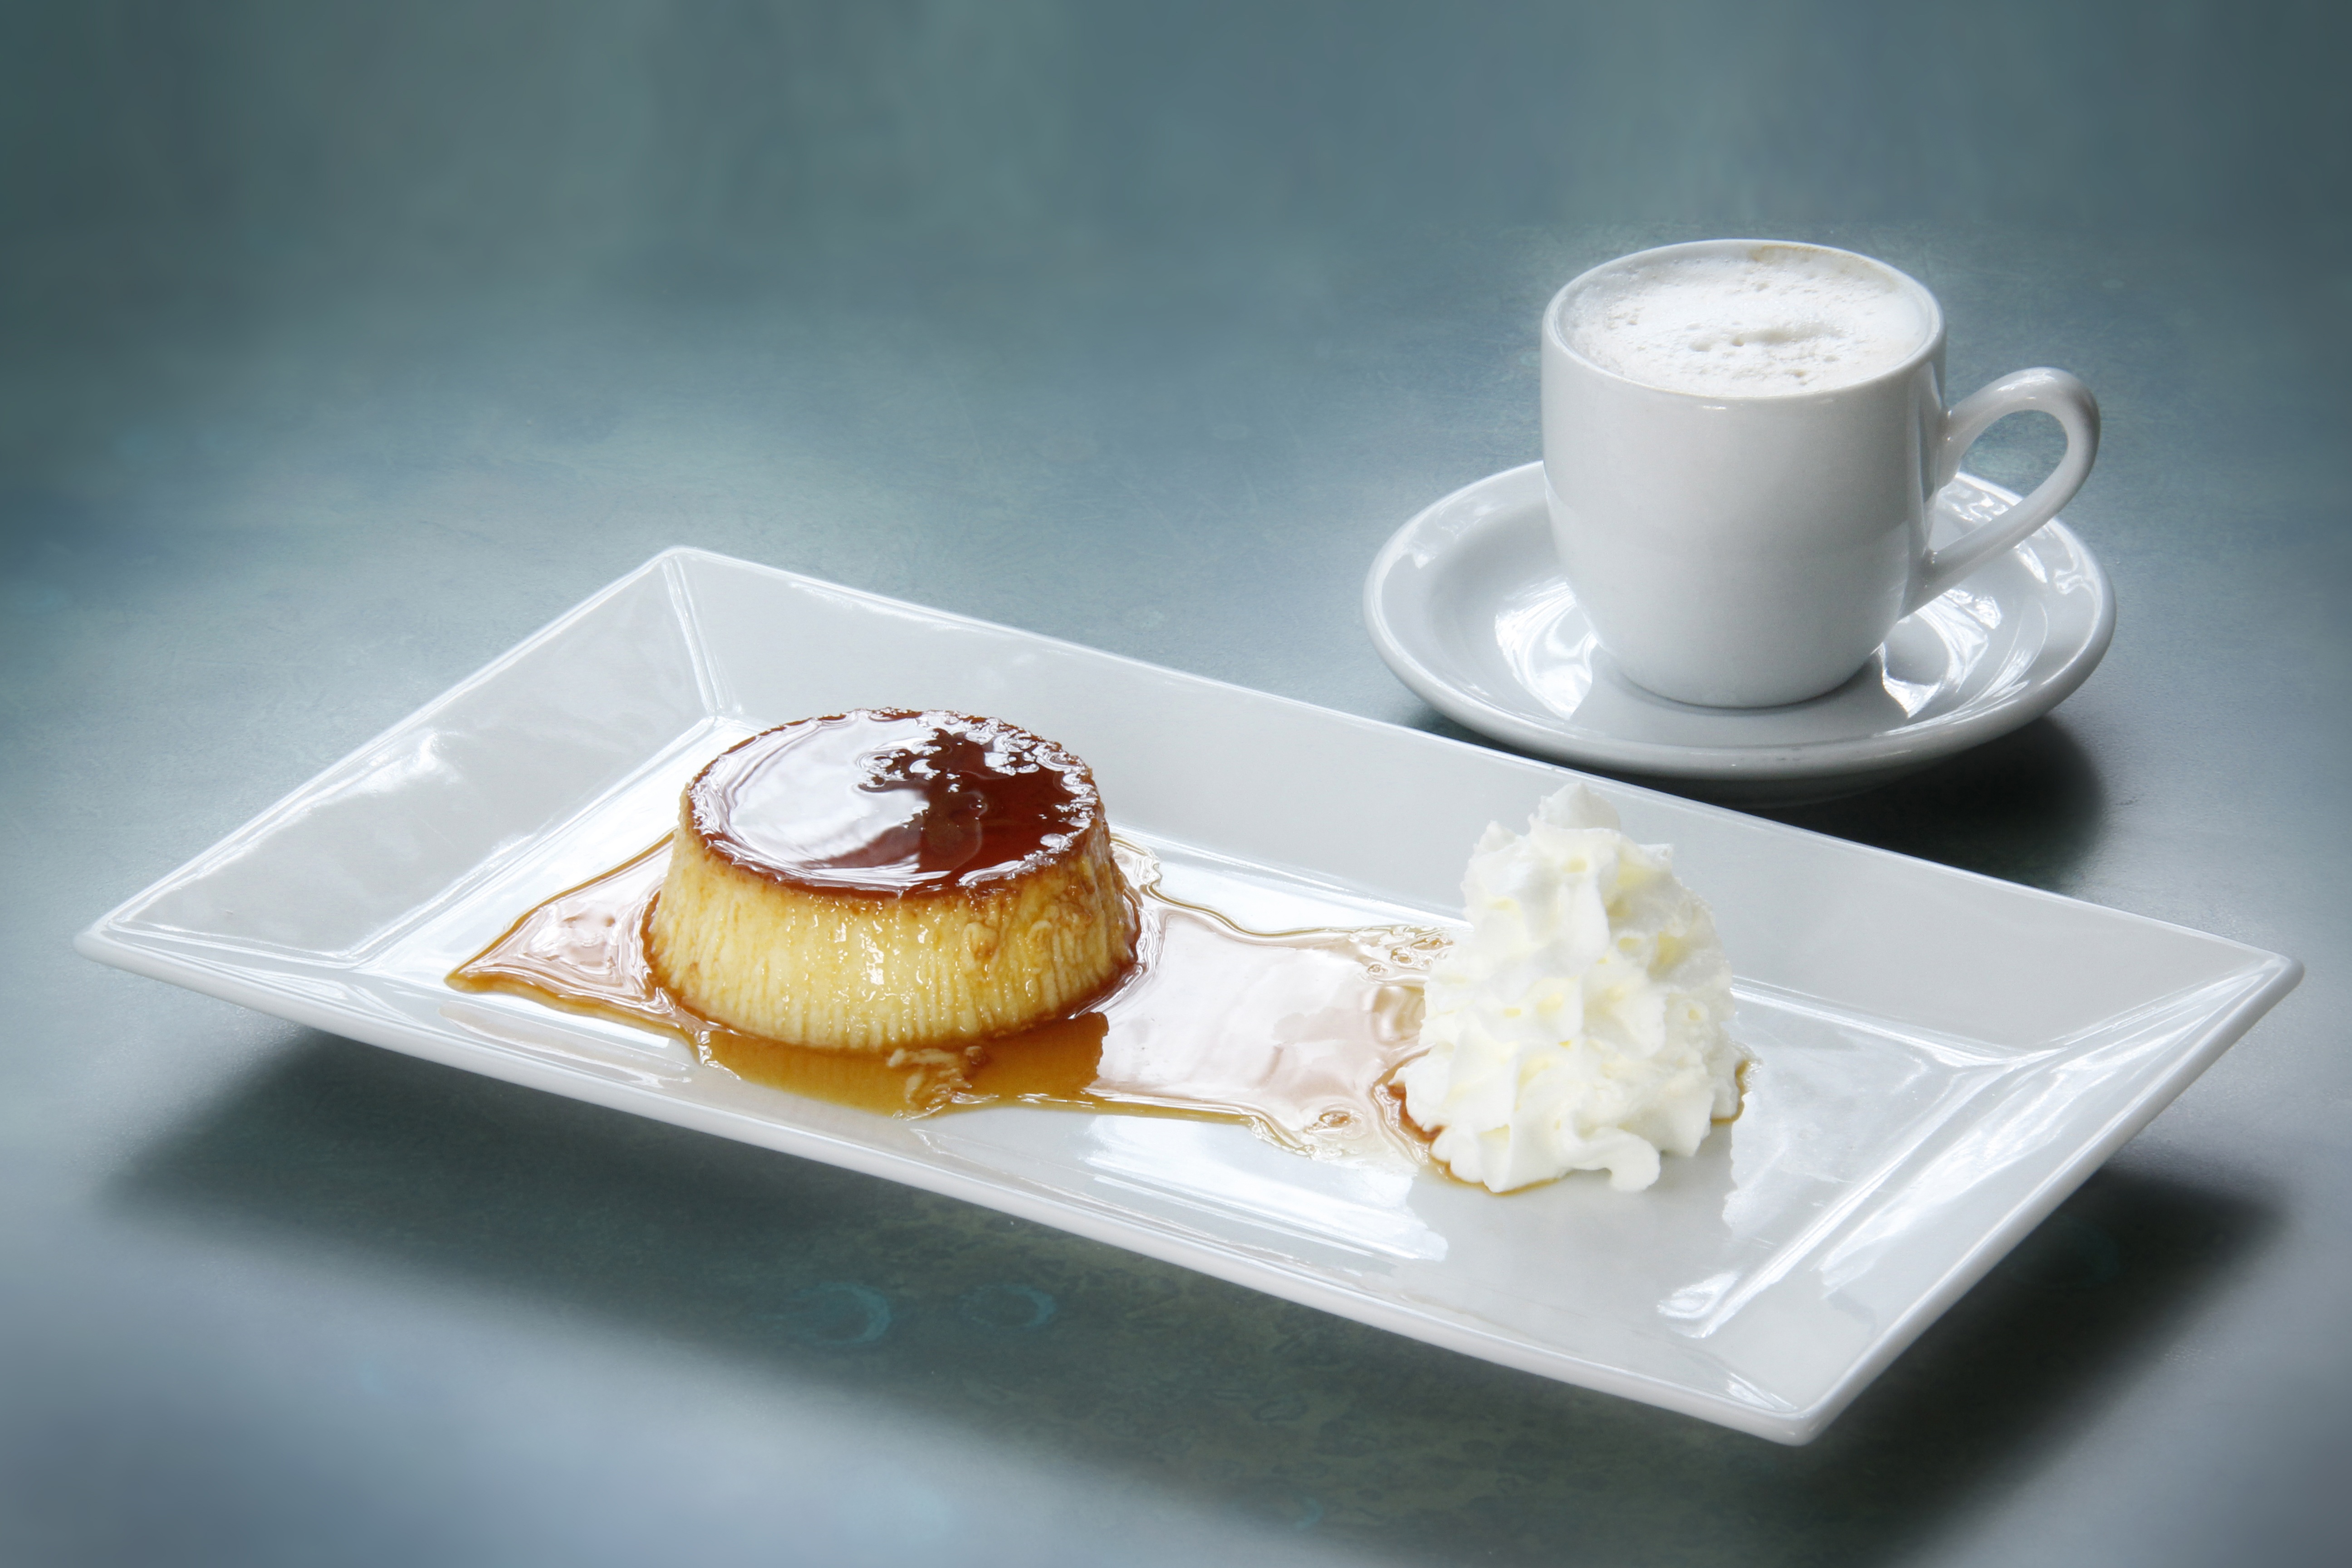
coffee, sweet, morning, foam, aroma, cup, cappuccino, dish, meal, food, produce, brown, beverage, drink, breakfast, espresso, mug, snack, dessert, cream, delicious, caffeine, sweets, hot, tasty, flavor, adspublicity